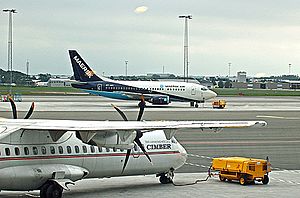
Billund Lufthavn / Historie
Cimber Sterlings ATR 72 i forgrunden, og Maersk Airs Boeing 737 i baggrunden. (2005)
Billund Airport, tidligere Billund Lufthavn, er Vestdanmarks internationale lufthavn beliggende i Billund. Den er Danmarks næststørste lufthavn efter Københavns Lufthavn.